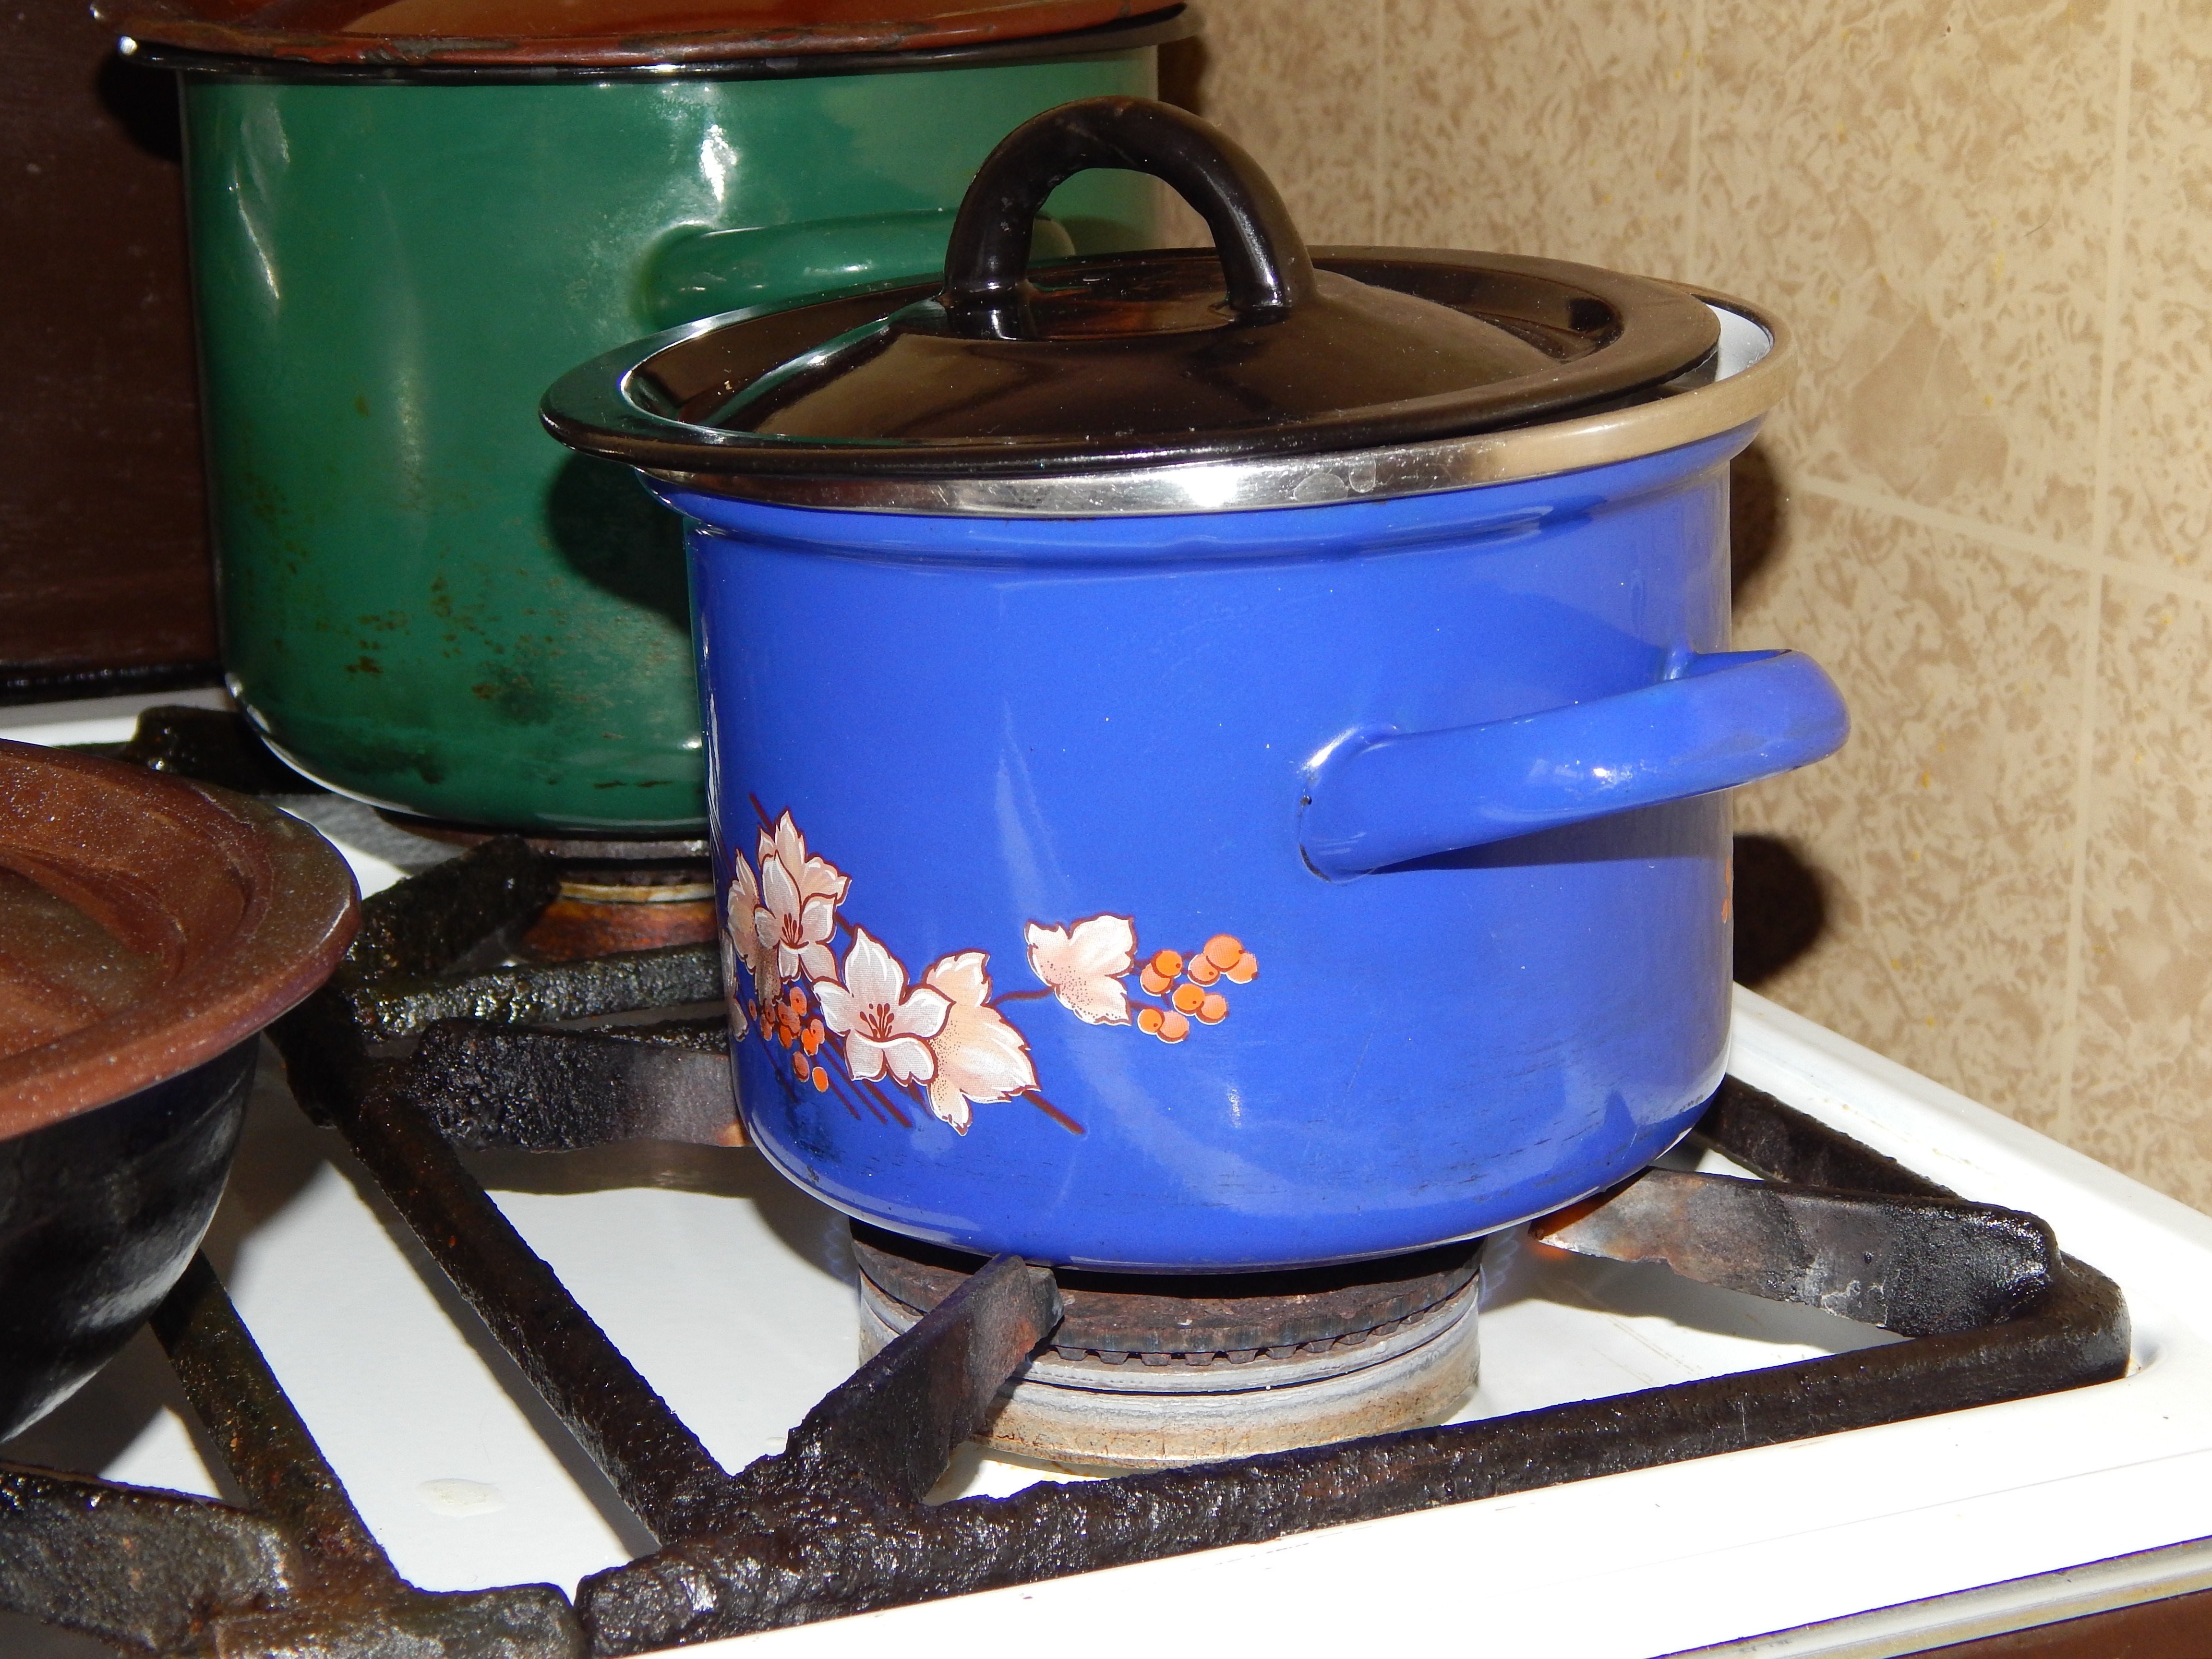
pot, cooking, ceramic, container, the dish, man made object, cookware and bakeware